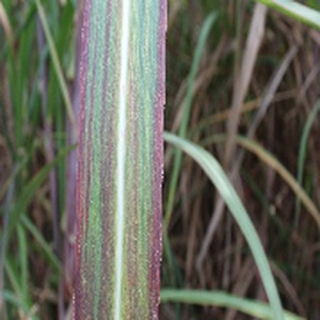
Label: sugarcane_bacterial_blight